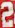
Number: 2